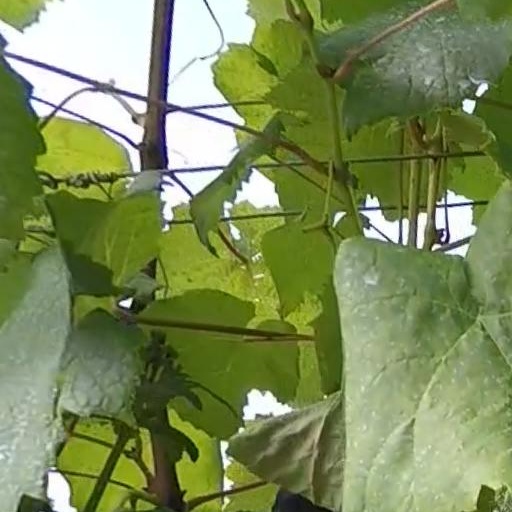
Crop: grape